Esther Before Ahasuerus (Tintoretto)

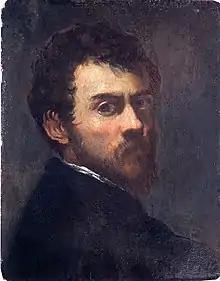
Tintoretto self-portrait, c. 1548, Victoria & Albert Museum.

6 Then having passed through all the doors, she stood before the king, who sat upon his royal throne, and was clothed with all his robes of majesty, all glittering with gold and precious stones; and he was very dreadful.